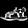
Label: Sandal